Gudamaqari

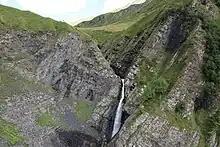
Bursachiri waterfall in the Gudamaqari canyon, reaching 2200 metres in altitude.

Gudamaqari or Gudamakari is a small historical geographic area in northeast Georgia on the southern slopes of the Greater Caucasus Mountains. Located along the river valley of Aragvi, it is bordered by Mtiuleti on the west, Khevi on the north, Khevsureti and Pshavi on the east, and Khando and Chartali communities on the south. Gudamaqari is sometimes viewed as a part of Mtiuleti. Modern administrative subdivision of Georgia places the area in the Mtskheta-Mtianeti mkhare (region).